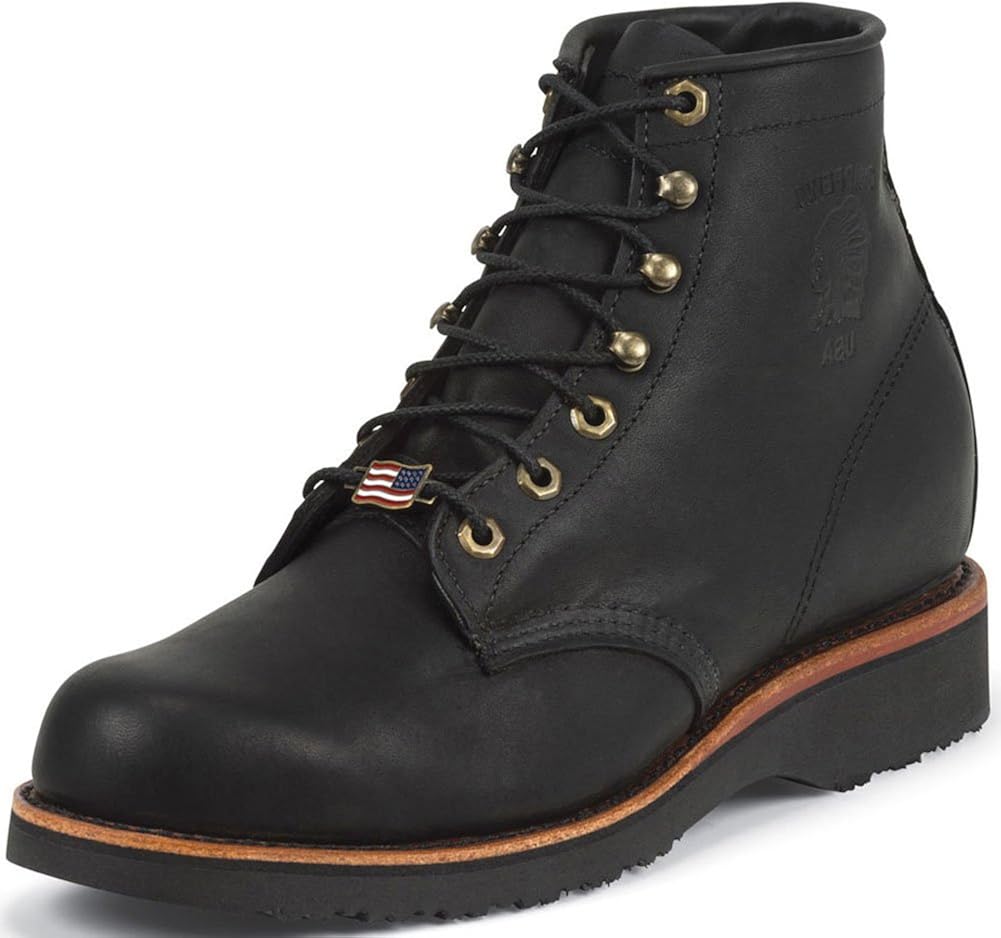
Chippewa Men's 6" 20017 Lace-Up Boot
Category: AMAZON FASHION
Chippewa Boot Company has been an American tradition in outdoor lifestyle footwear since 1901. Chippewa boots are the highest quality choice for the person who wants only the best in rugged outdoor footwear. Superior components and craftsmanship go into the construction of every pair. So whether you wear Chippewa for function or fashion, Chippewa boots are built to stand the test of time and, with classic styling, they'll satisfy the most demanding and discriminating shopper.
Features: 100% Leather | Made in the USA and Imported | Vibram sole | Leather welting | Removable insole | Top grain leather | Non-tarnishabe hardware | Triple rib shank